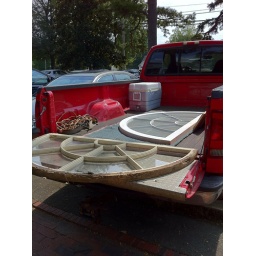
They're replacing the front windows and doors in Whitley